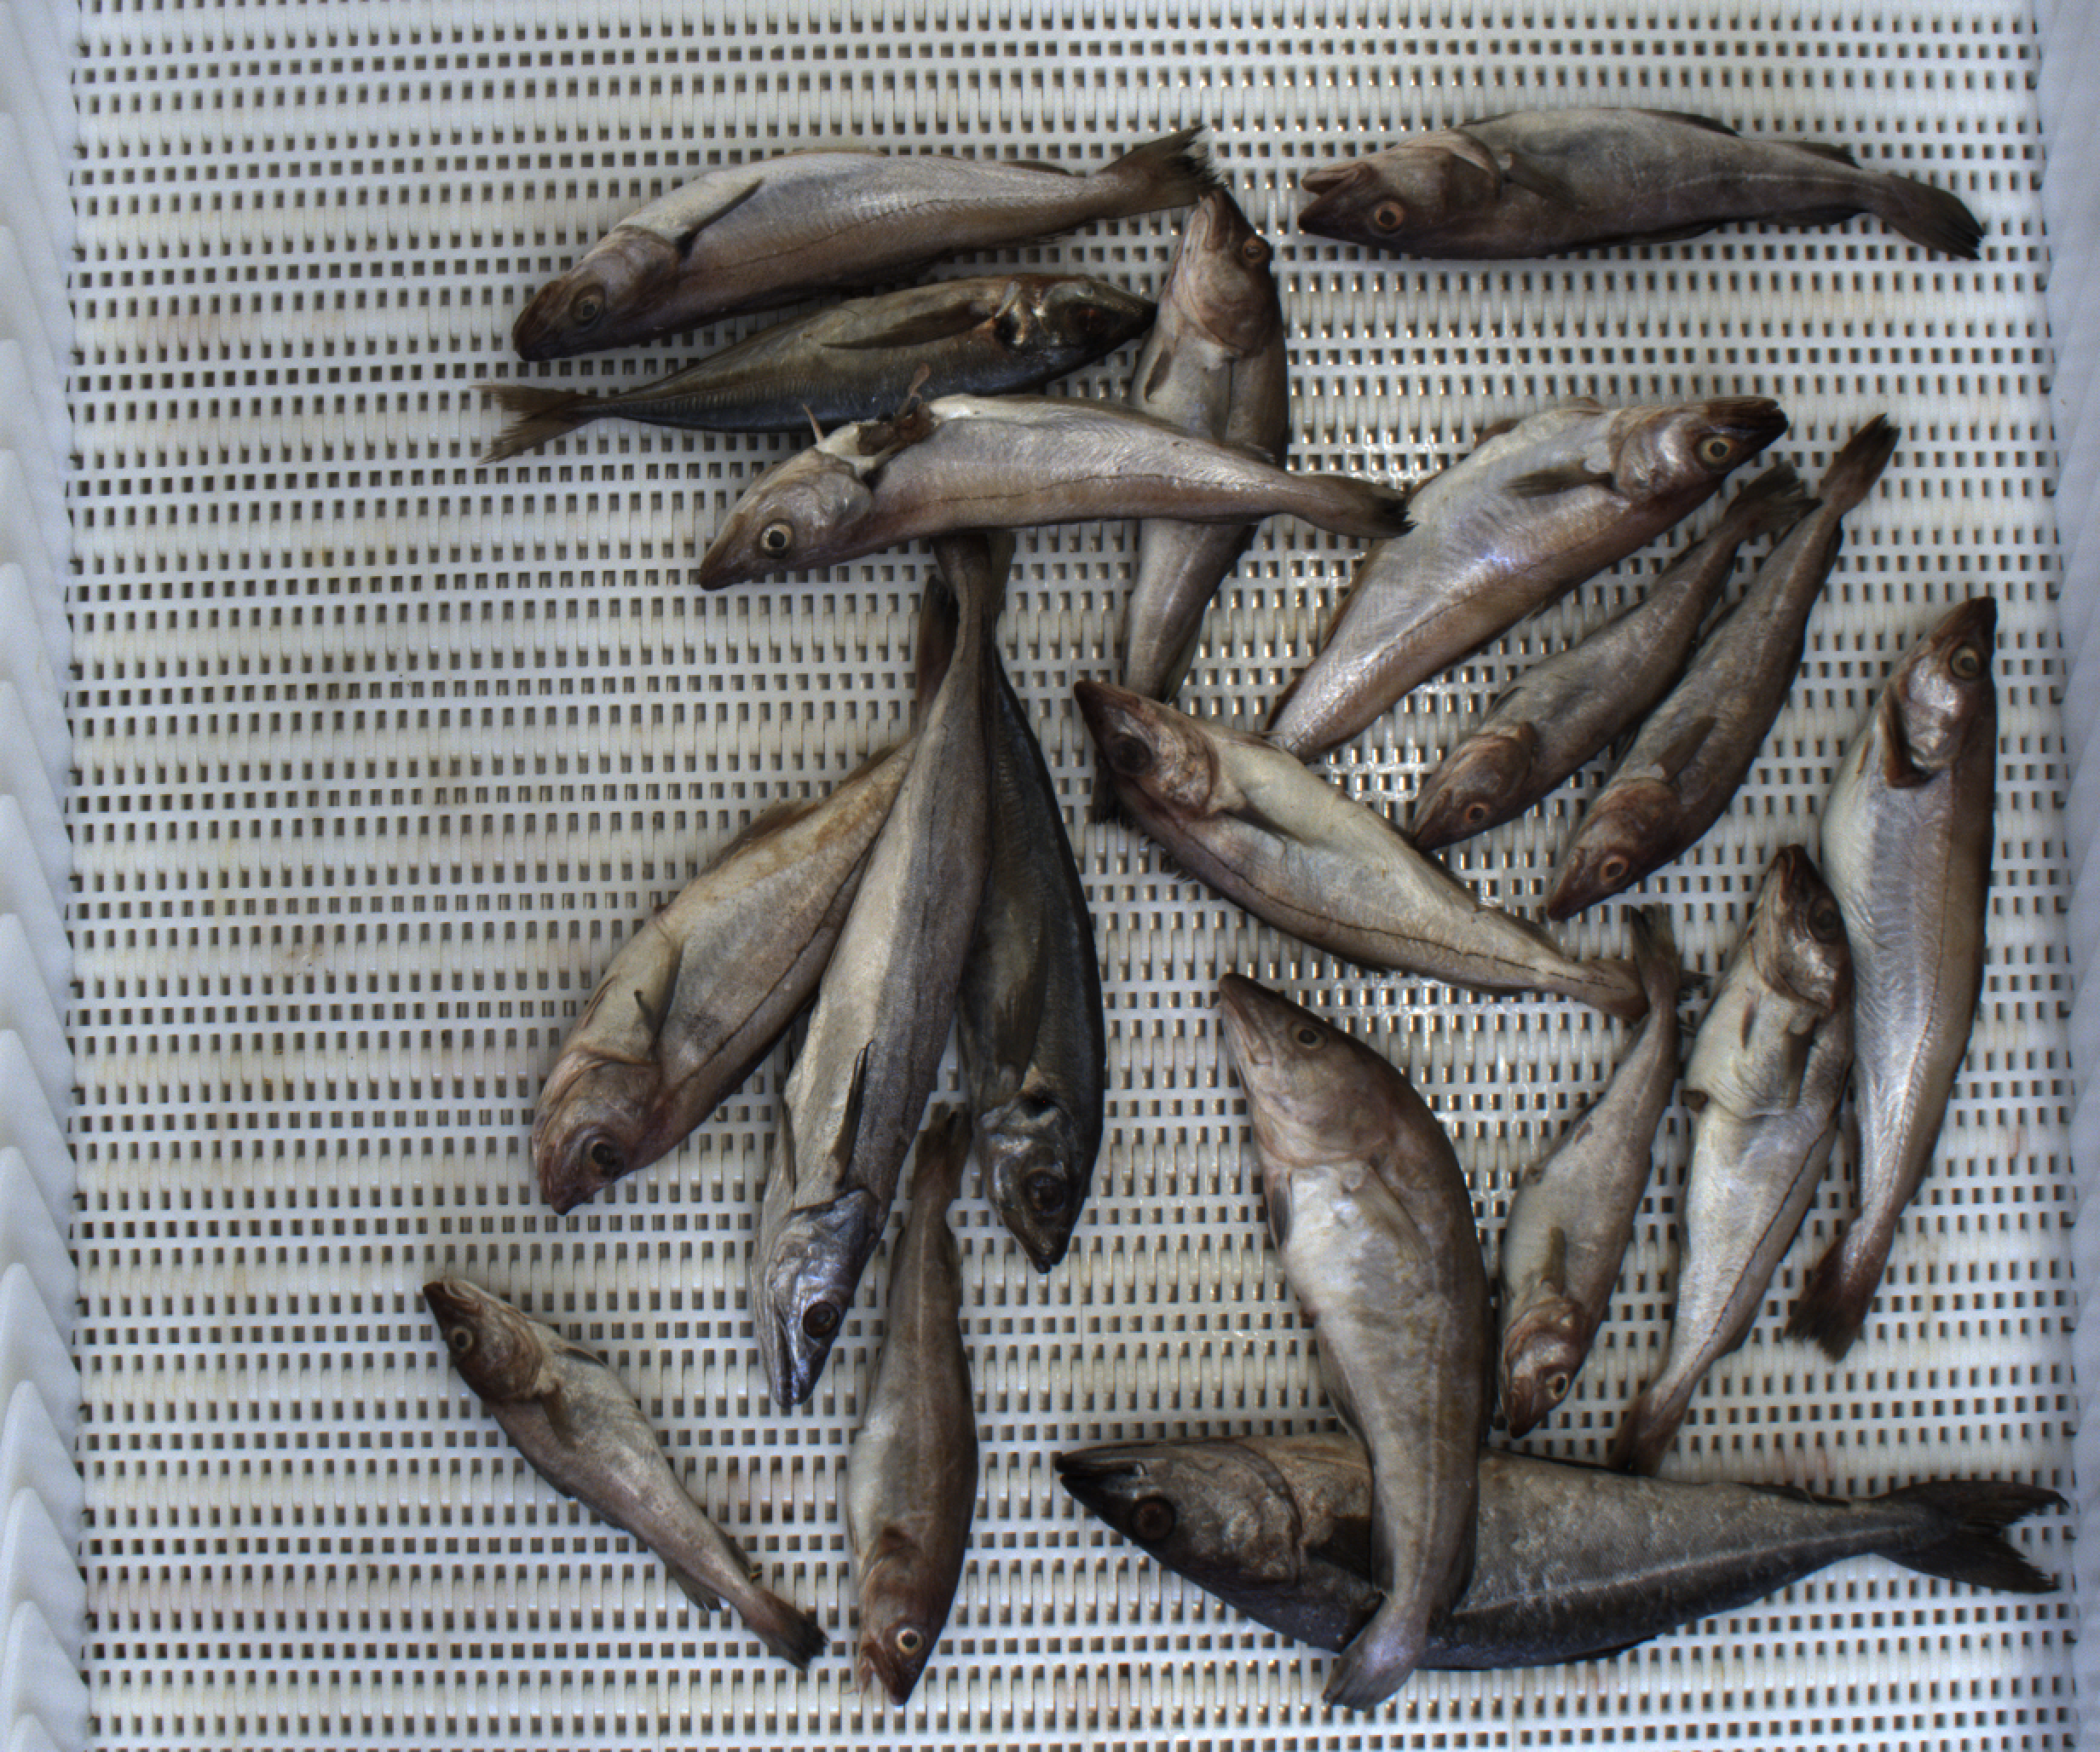
Total fish: 19
Cod: 8
Haddock: 3
Whiting: 4
Hake: 1
Horse mackerel: 2
Saithe: 1
Other: 0